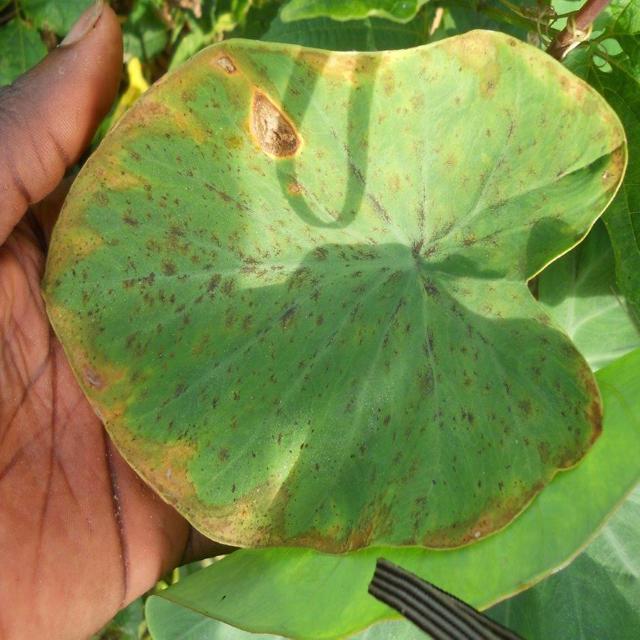
Label: Mid_Blight